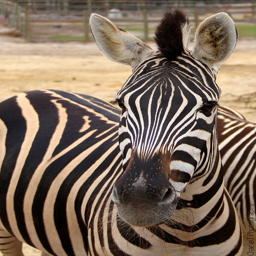
A zebra is shown standing next to another zebra.
A close up shot of a Zebra looking at the camera.
a close up of a zebra on dirt ground
a black and white zebra in its pen at the zoo
A zebra staring into the camera standing next to another zebra.